Norbert Haug

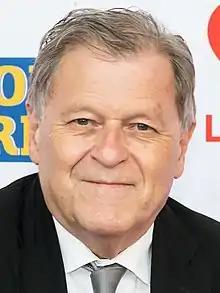
Haug in 2019

Norbert Friedrich Haug (born 24 November 1952) is a German journalist and the former vice president of Mercedes-Benz motorsport activity, including Formula One, Formula 3 and DTM. Under his direction, Mercedes-Benz enjoyed considerable success in all categories, winning multiple races and championships.